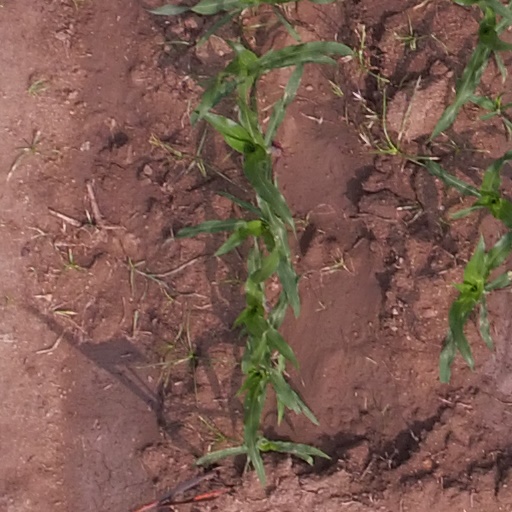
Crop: maize; corn